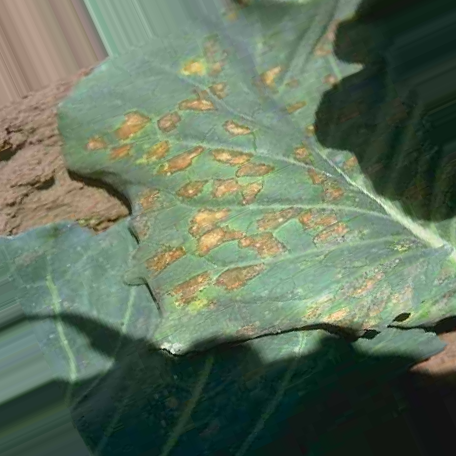
Label: Downy Mildew